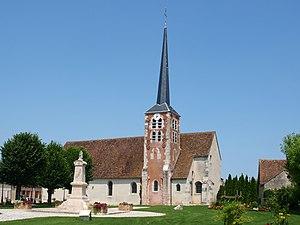
Pannes (Loiret, France)